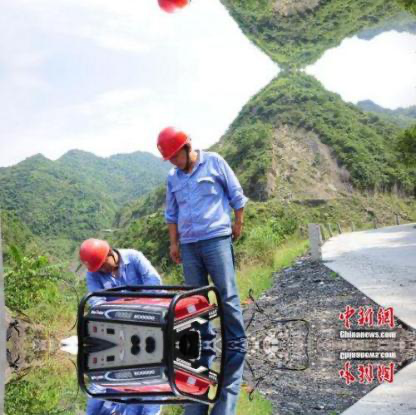
Objects in the image:
label: helmet
label: helmet
label: helmet